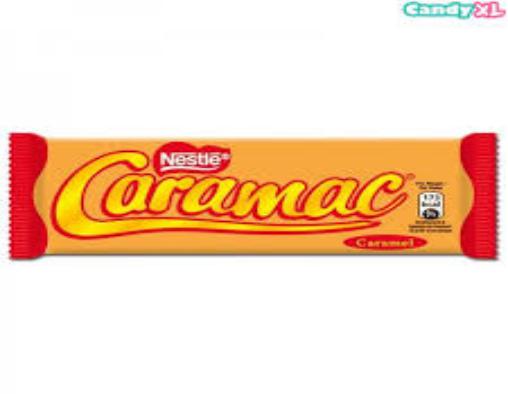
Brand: Caramac
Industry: Food